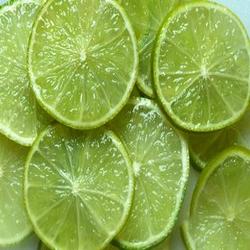
Label: Lemon